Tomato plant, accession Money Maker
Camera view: horizontal (90 deg, fisheye); turntable rotation: 30 degrees
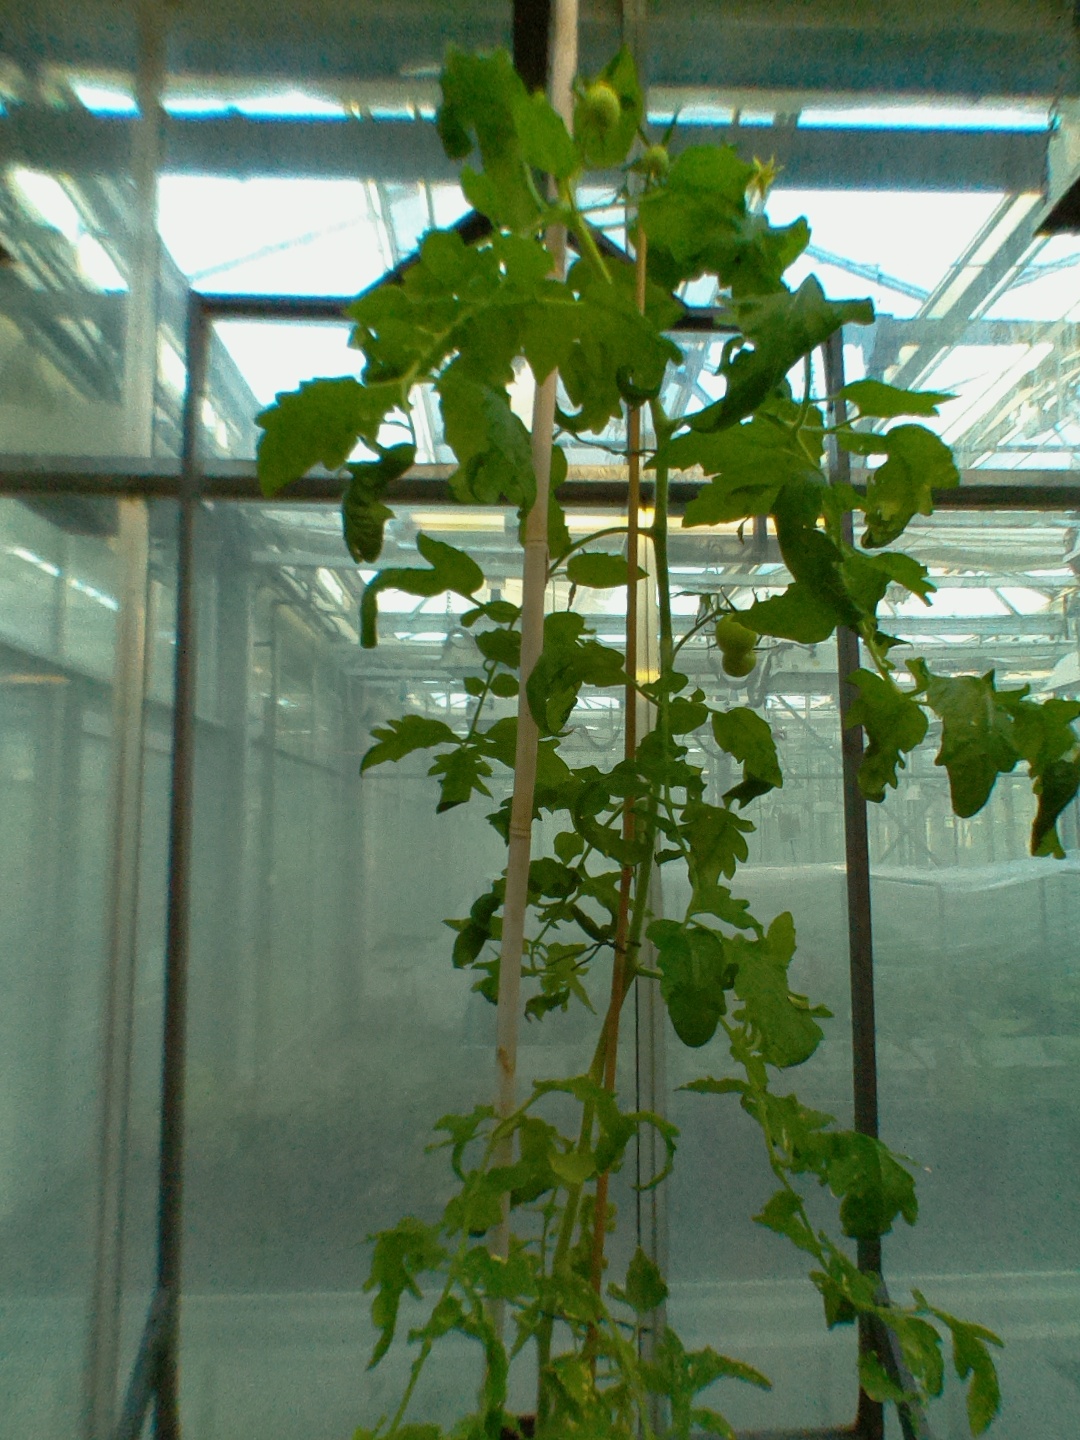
BBCH growth stage 71: 10%-20% of final fruit size